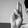
ASL letter: U